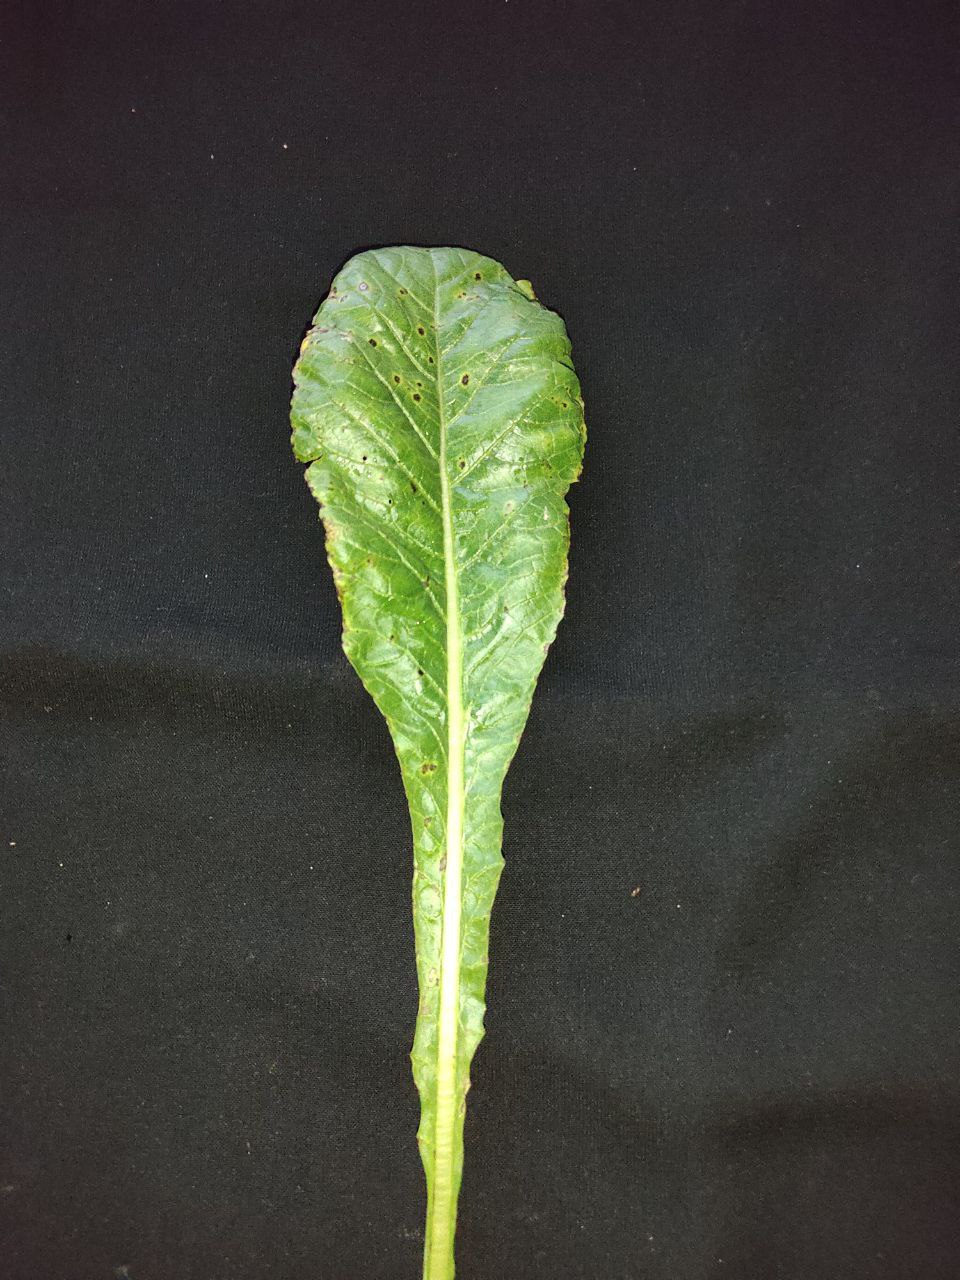
Label: Black leaf spot